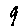
Label: 9